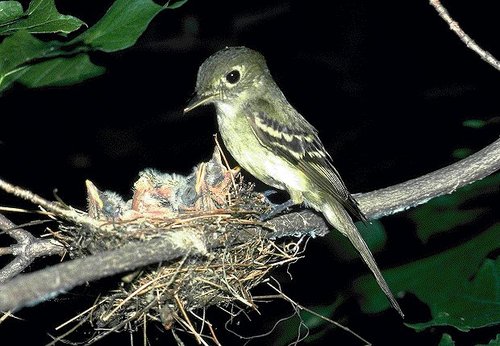
green and white bird with brown feathers medium tarsus and medium beaka very small bird with a greenish-grey coloring all over its head and nape, and a mixture of white, green, and grey on its wings.
a small bird with a forest green crown, light green belly, a dark green bill, dark green wingbars, and light green secondaries.
a very small bird with a large head compared to the rest of the body with light brown body and wings with dark patches in the wings and white wingbars.
a small bird with a little beak, gray head and nape, greenish yellow breast and belly, black wings with yellow wingbars, and a long gray tail.
a very small bird with a short sharp beak and grey wing feathers with white bands.
this particular bird has a white belly and breasts and gray secondaries
this extremely tiny bird has big black eyes compared to its head and a multi-grayed color coat of feathers.
the bird is small and its belly white and yellow, with its wings darker and bill short.
this bird has wings that are grey and has a white belly
Species: Acadian Flycatcher